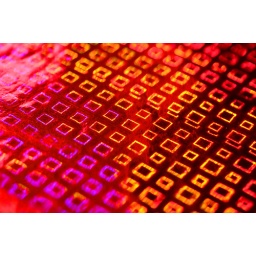
my home office in LA. Canon Digital Rebel. June 2005